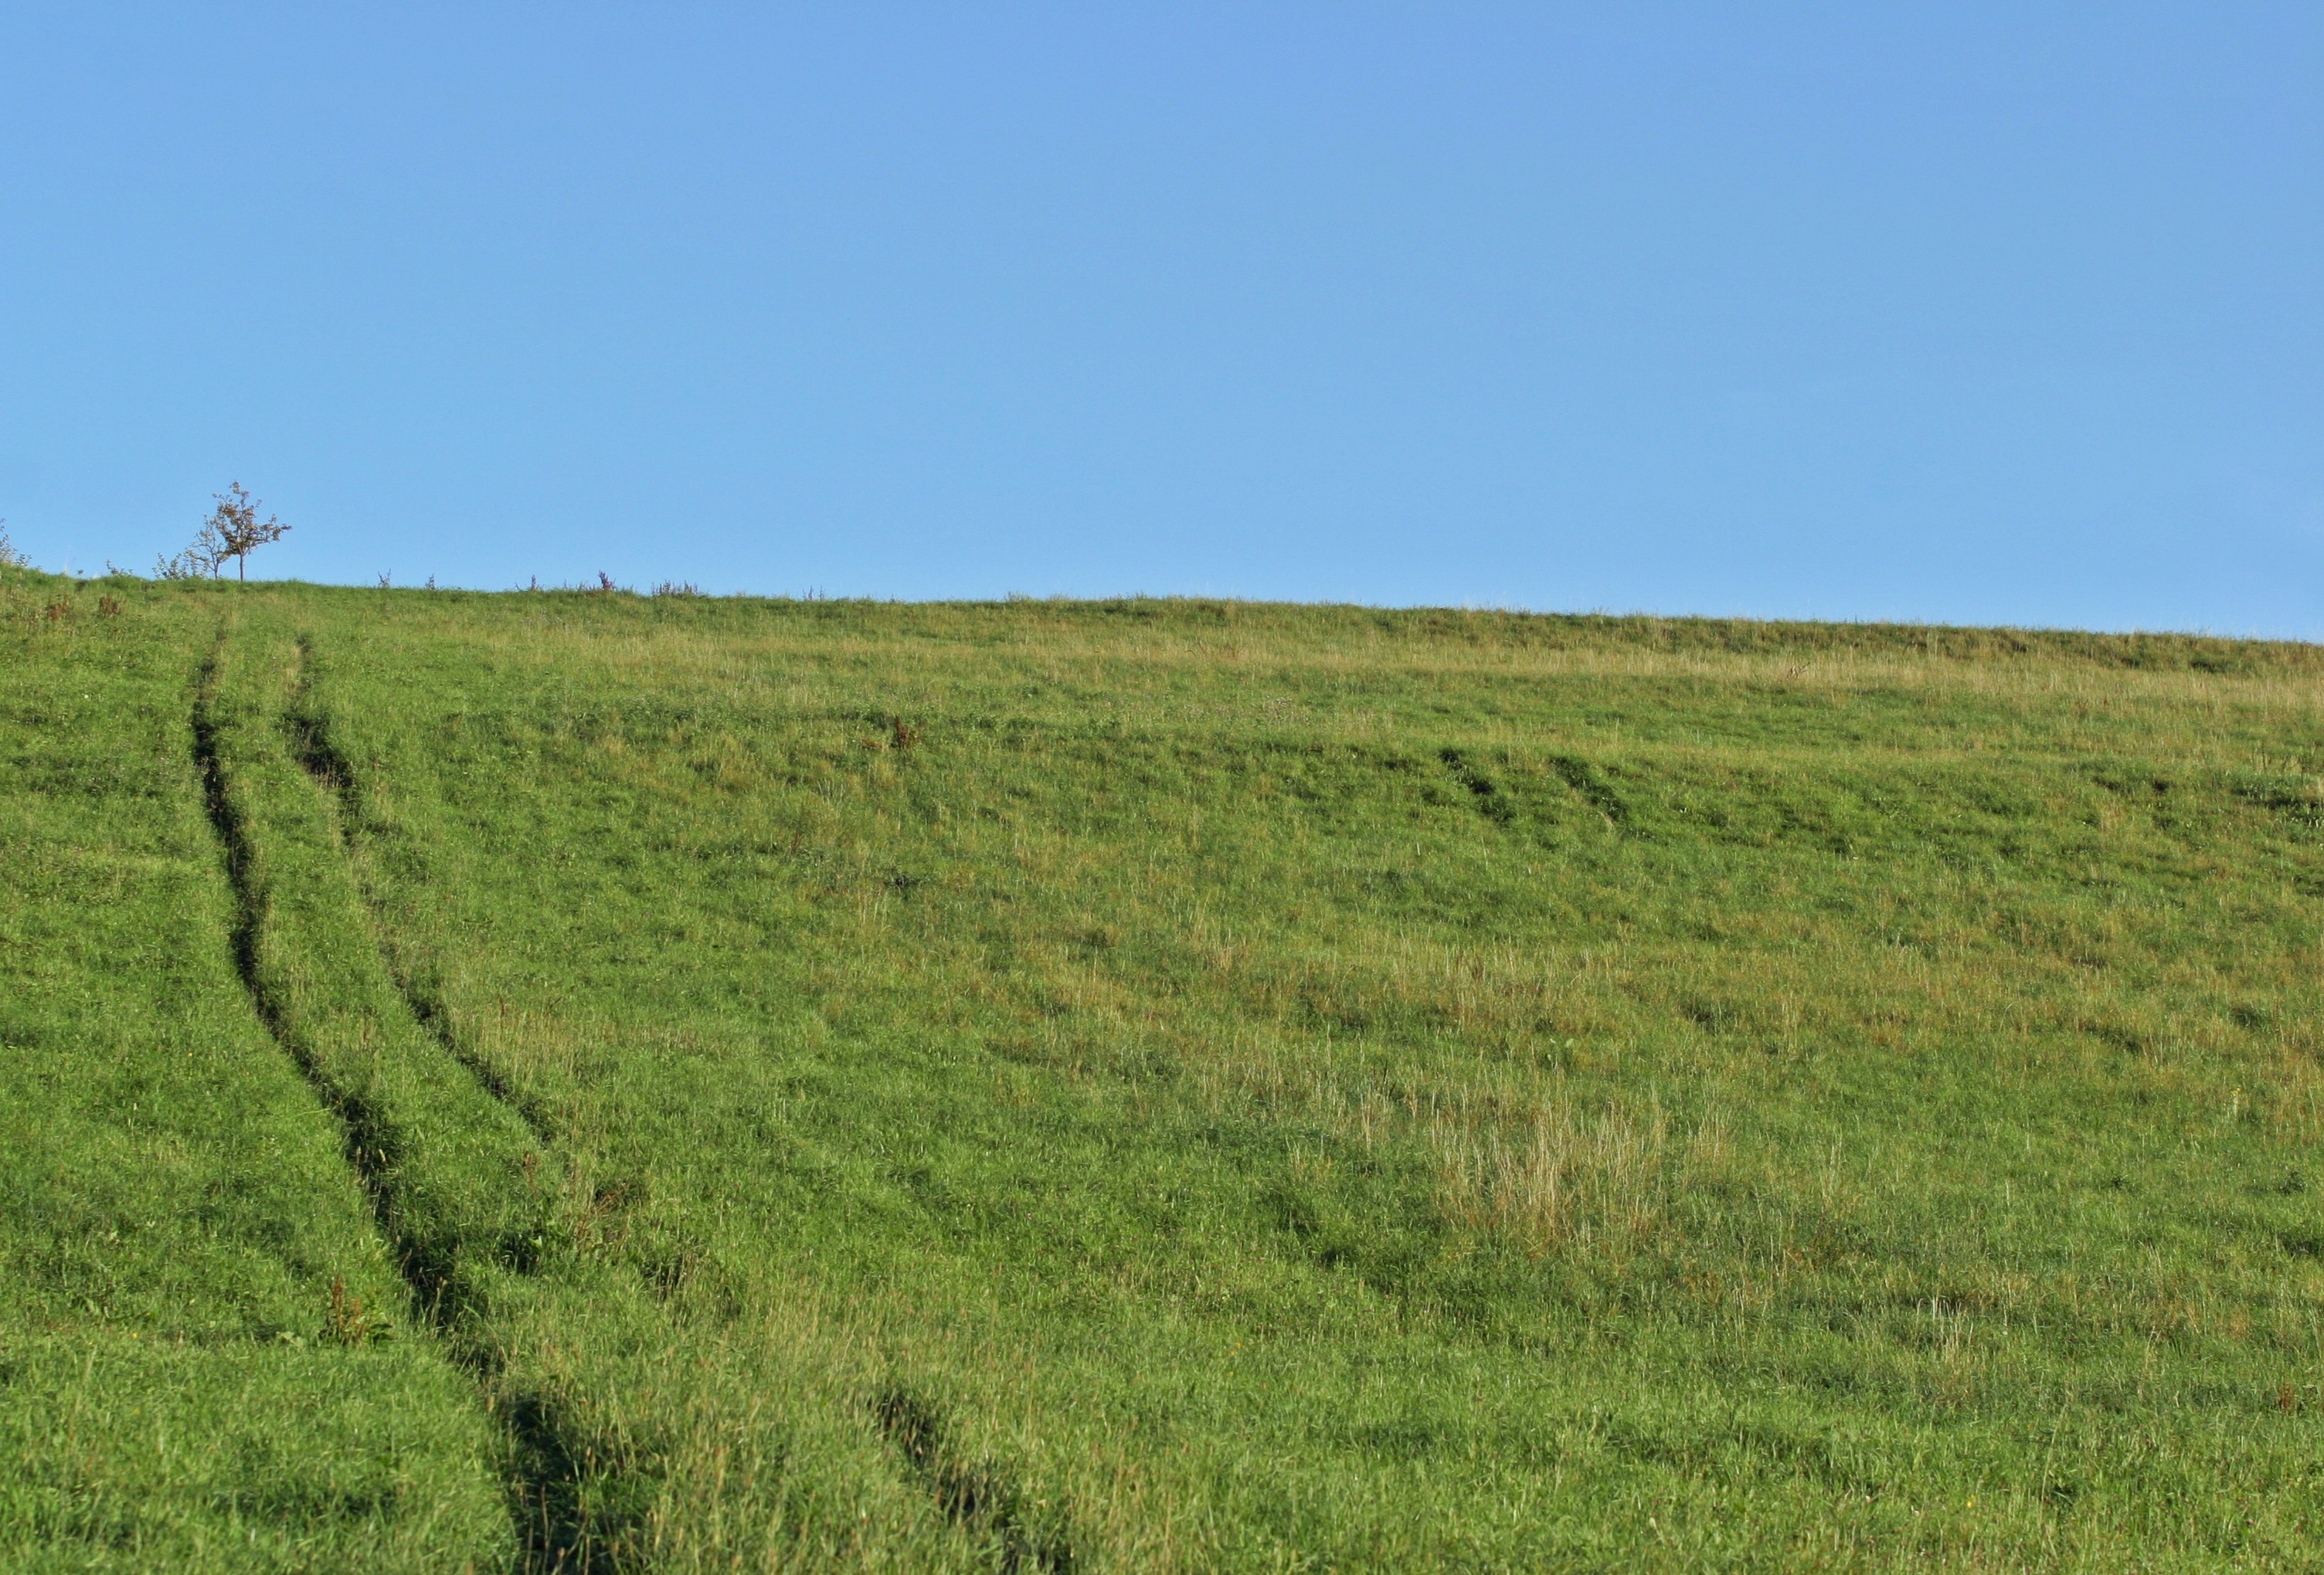
landscape, tree, nature, grass, marsh, mountain, sky, field, meadow, prairie, hill, summer, green, crop, pasture, grazing, soil, blue, agriculture, savanna, plain, grassland, wetland, bog, plateau, habitat, ecosystem, tundra, steppe, rural area, summer meadow, natural environment, geographical feature, grass family, land lot, ecoregion